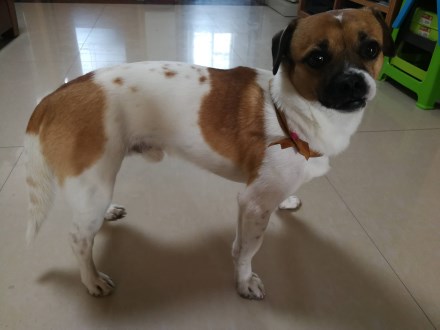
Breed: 3336-n000121-chinese_rural_dog